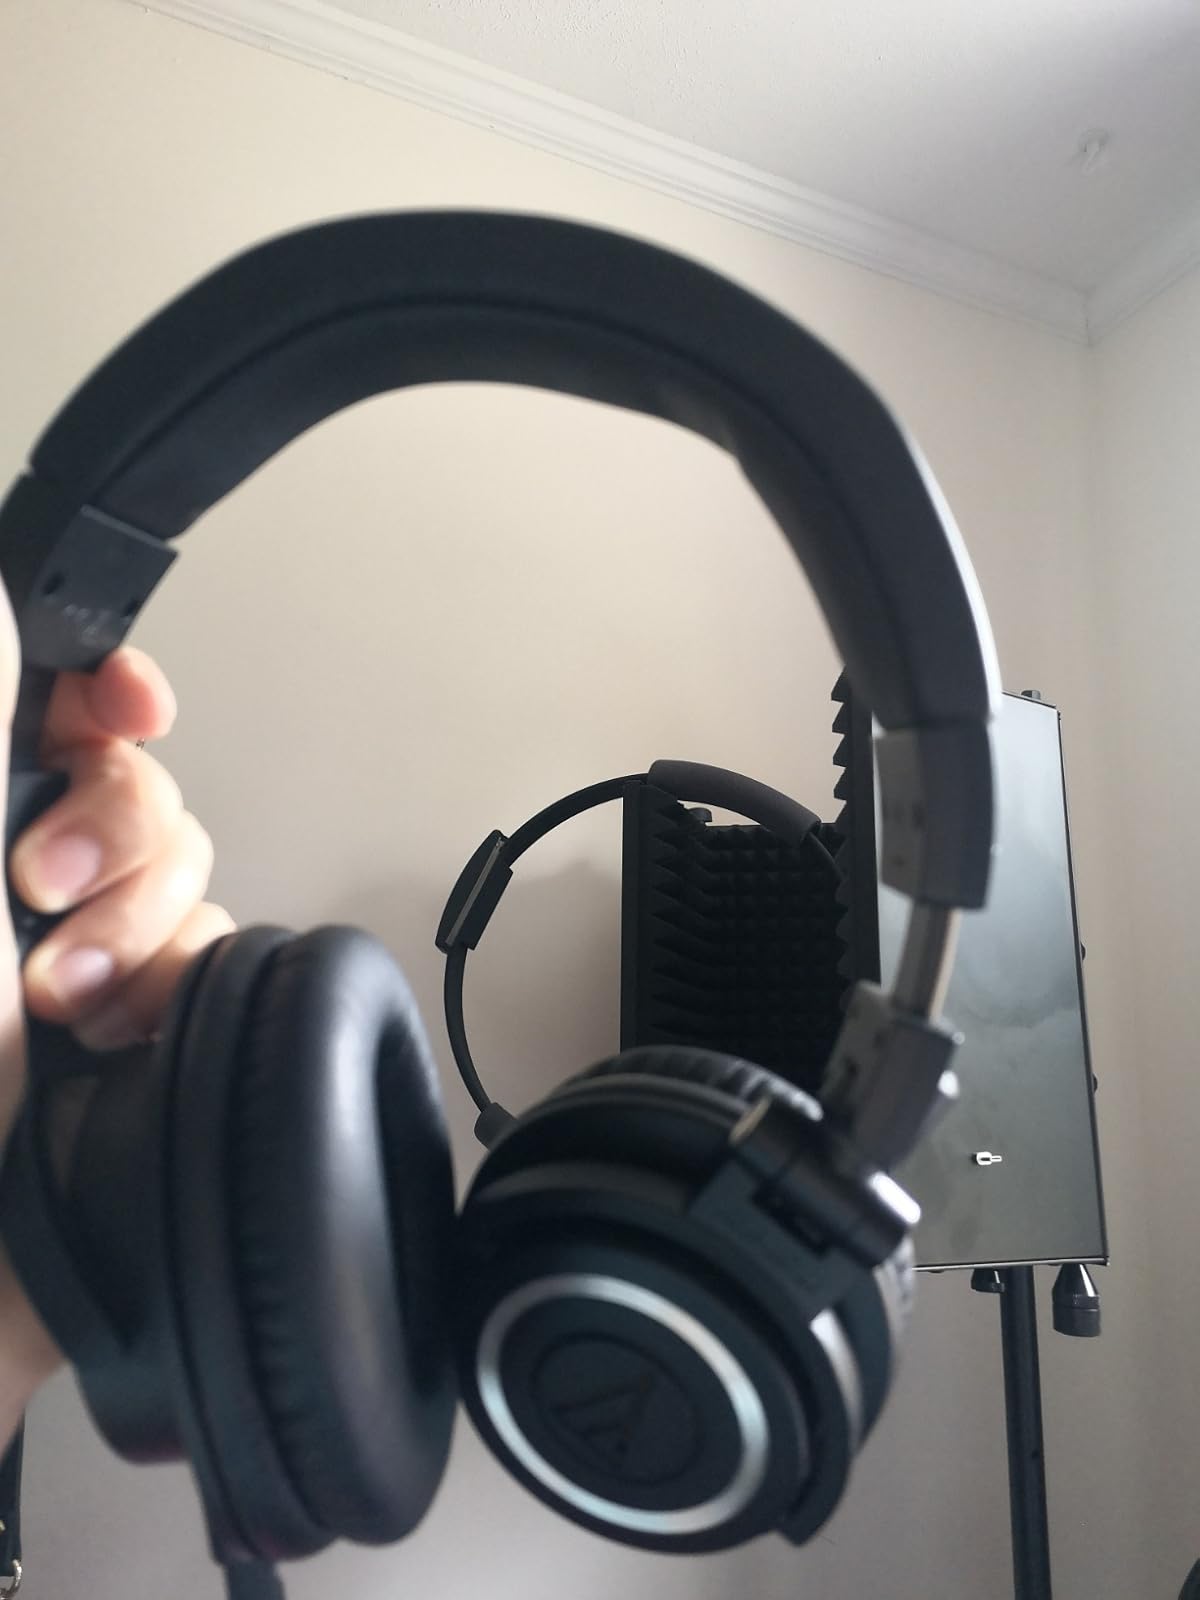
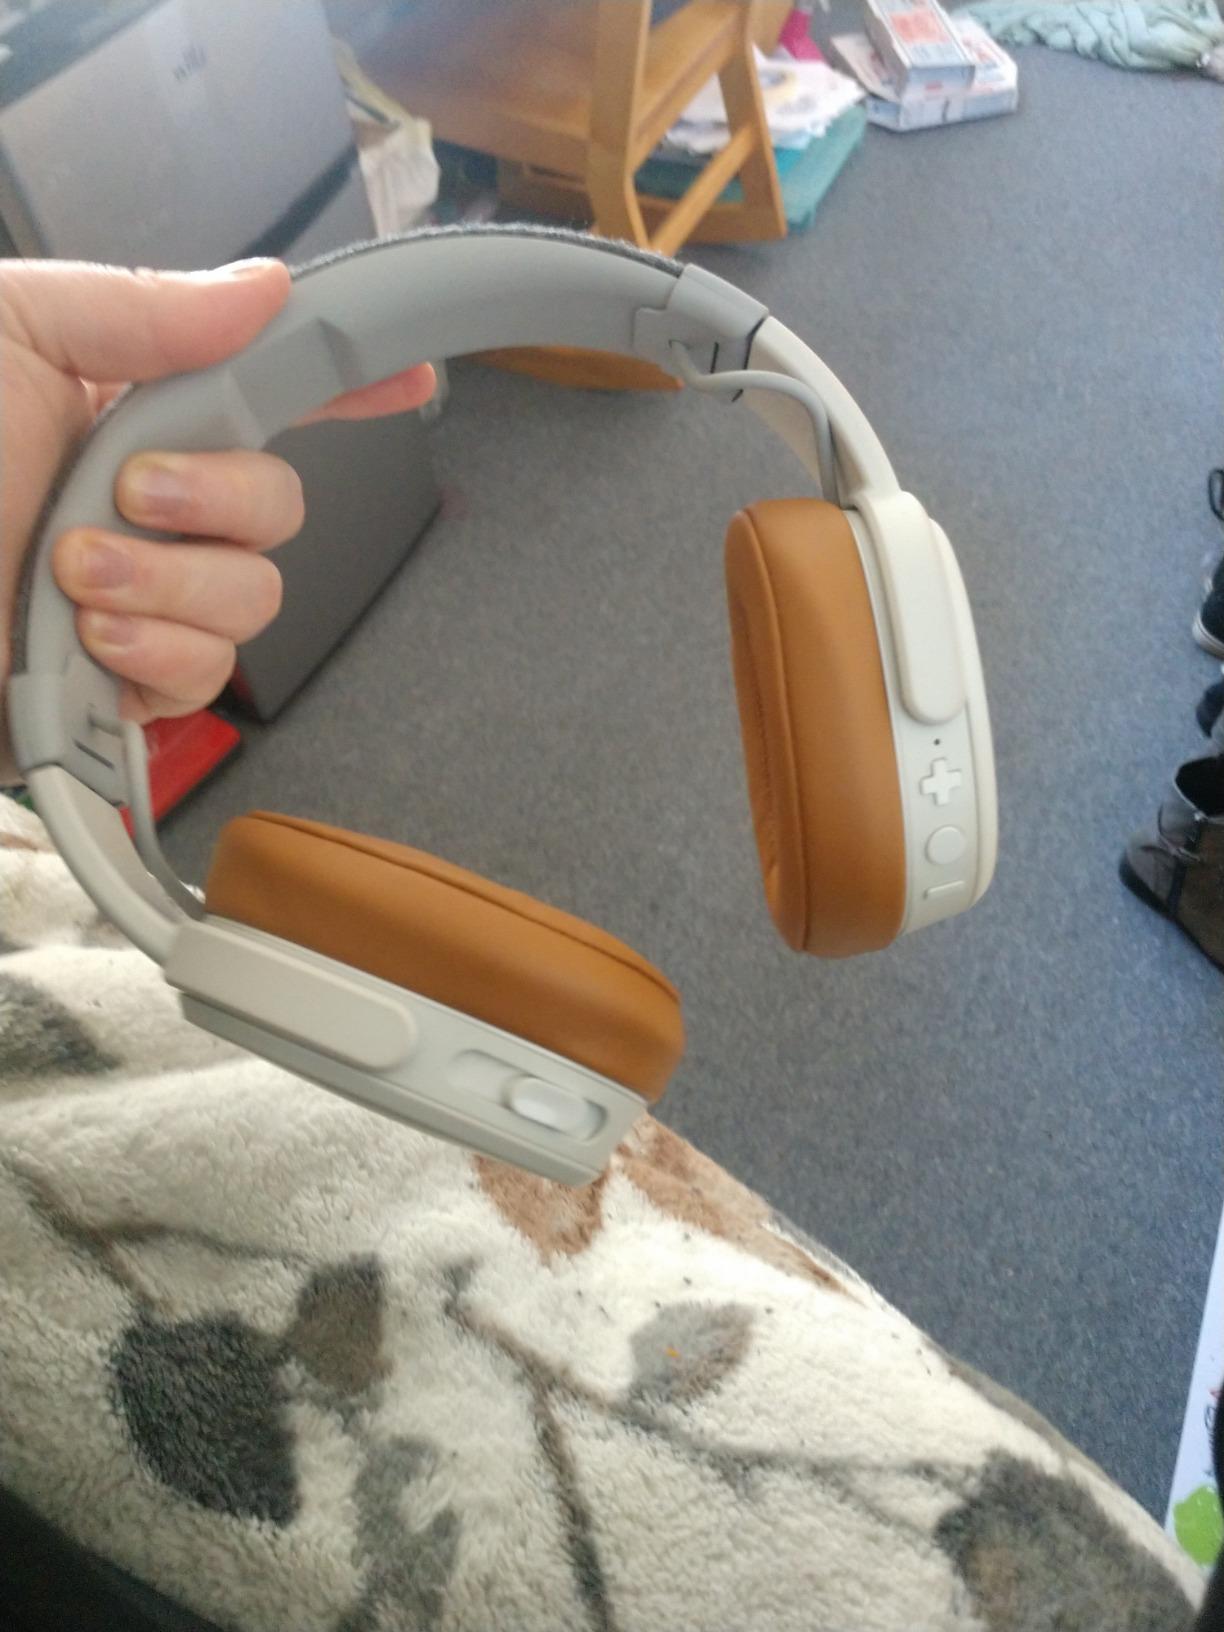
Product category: headphones
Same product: no